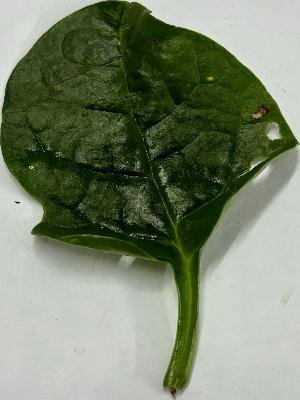
Label: Pest-Damage